Sally Lunn bun

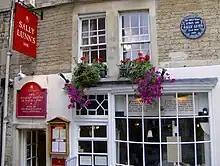
Sally Lunn's Eating House

A Sally Lunn is a large bun or teacake, a type of batter bread, made with a yeast dough including cream and eggs, similar to the sweet brioche breads of France. Sometimes served warm and sliced, with butter, it was first recorded in 1780 in the spa town of Bath in southwest England. As a tea cake, it is popular in Canada and England.